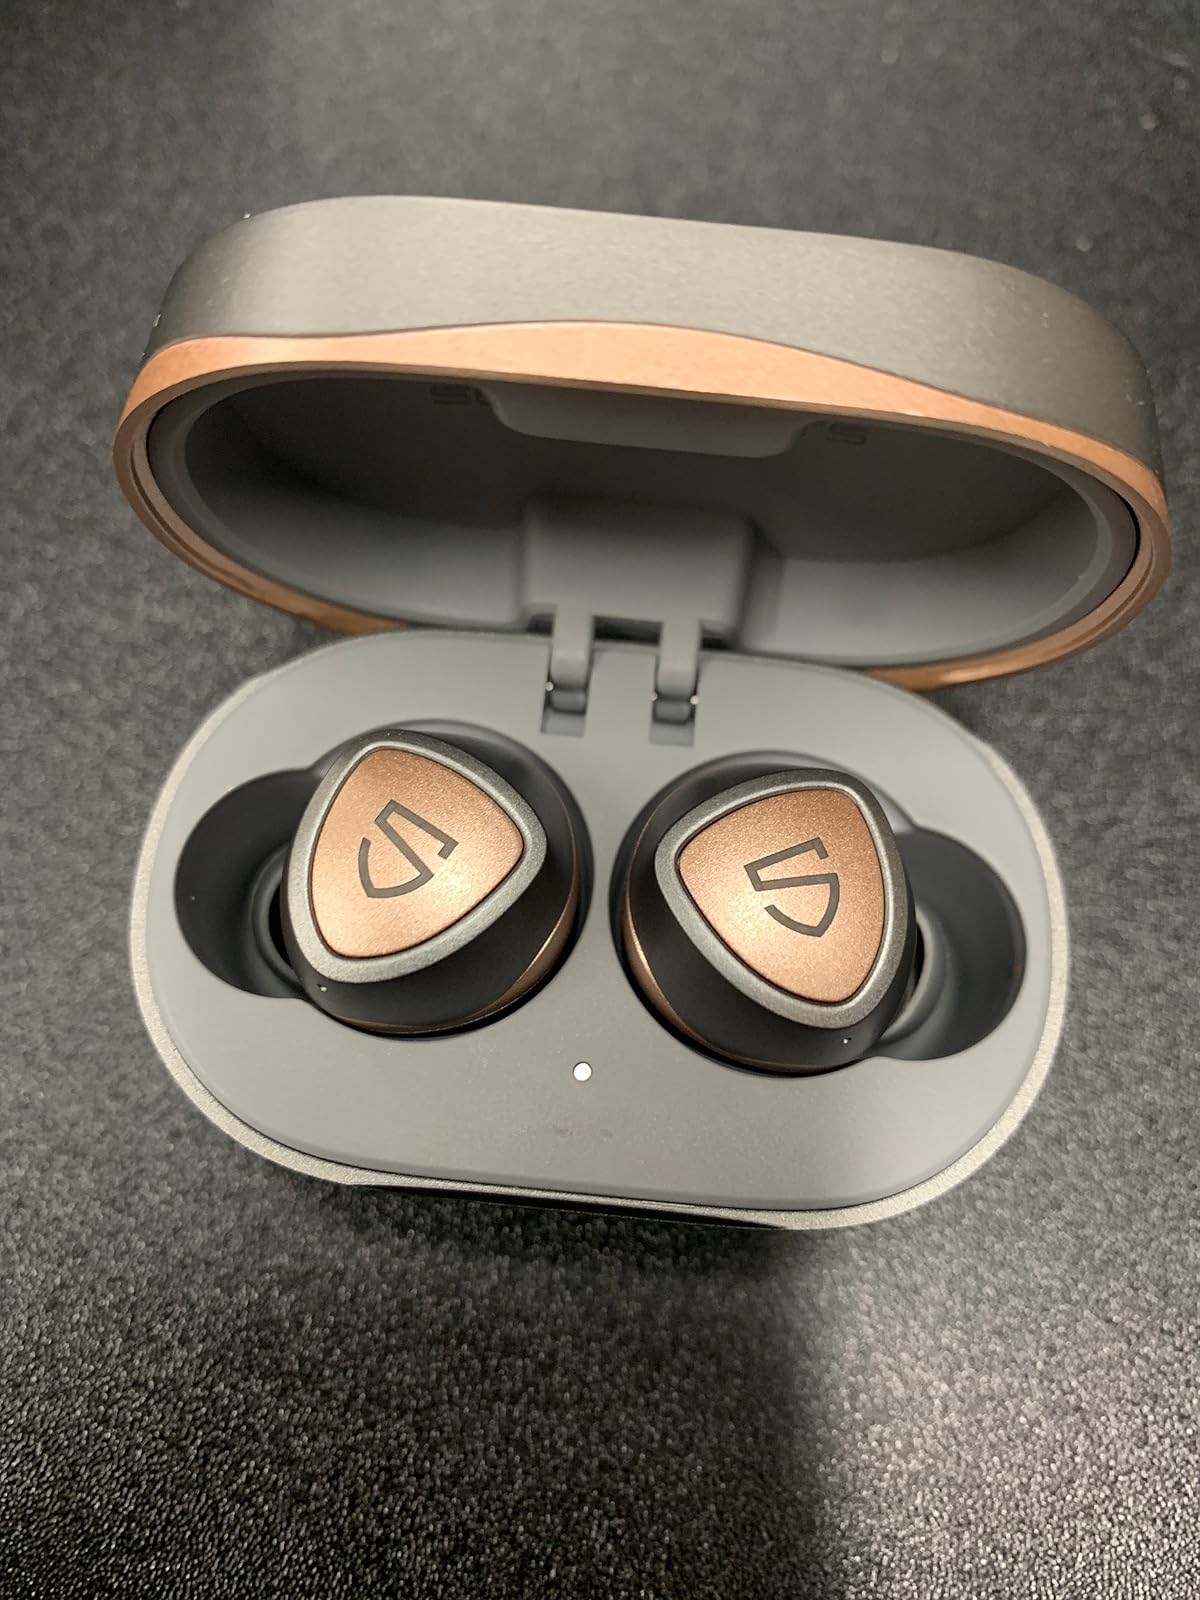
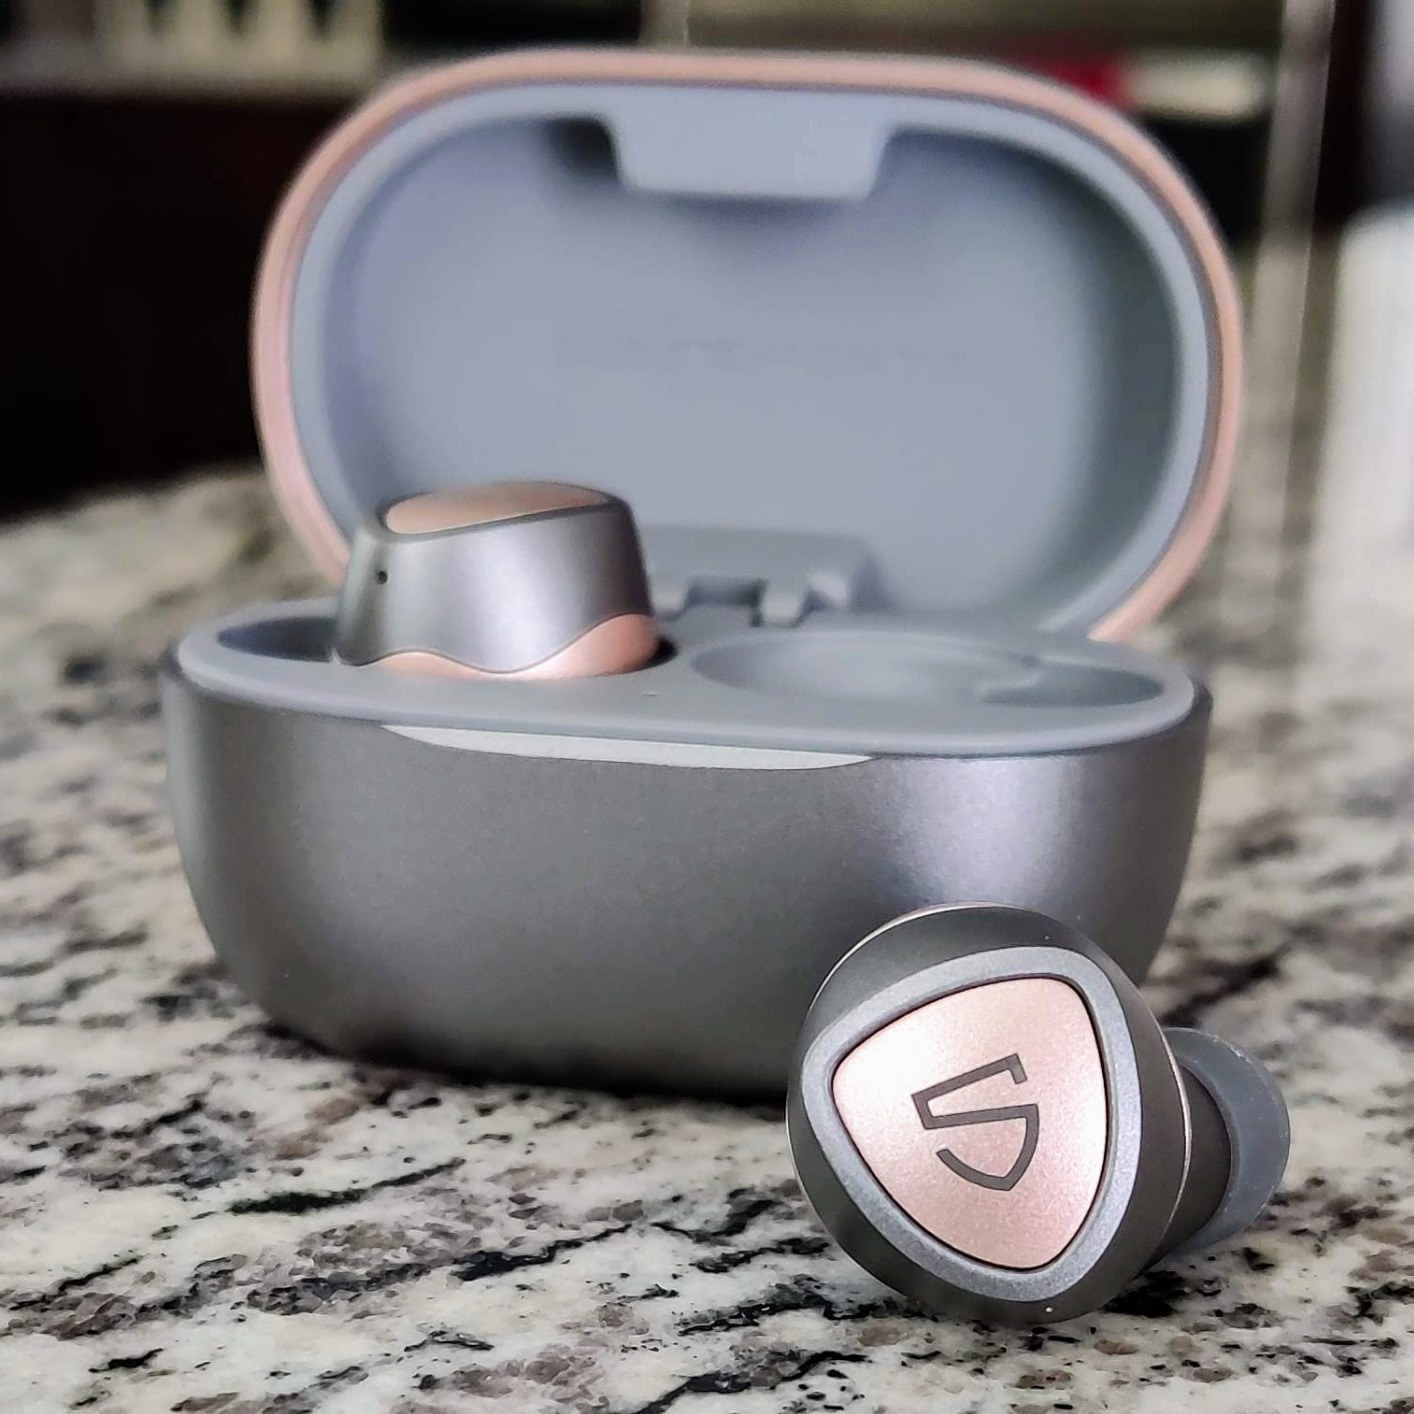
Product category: earbuds
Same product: yes